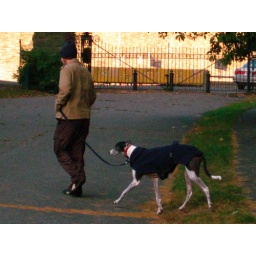
This dog stays warm in a navy blue sweater while walking through the arboretum.